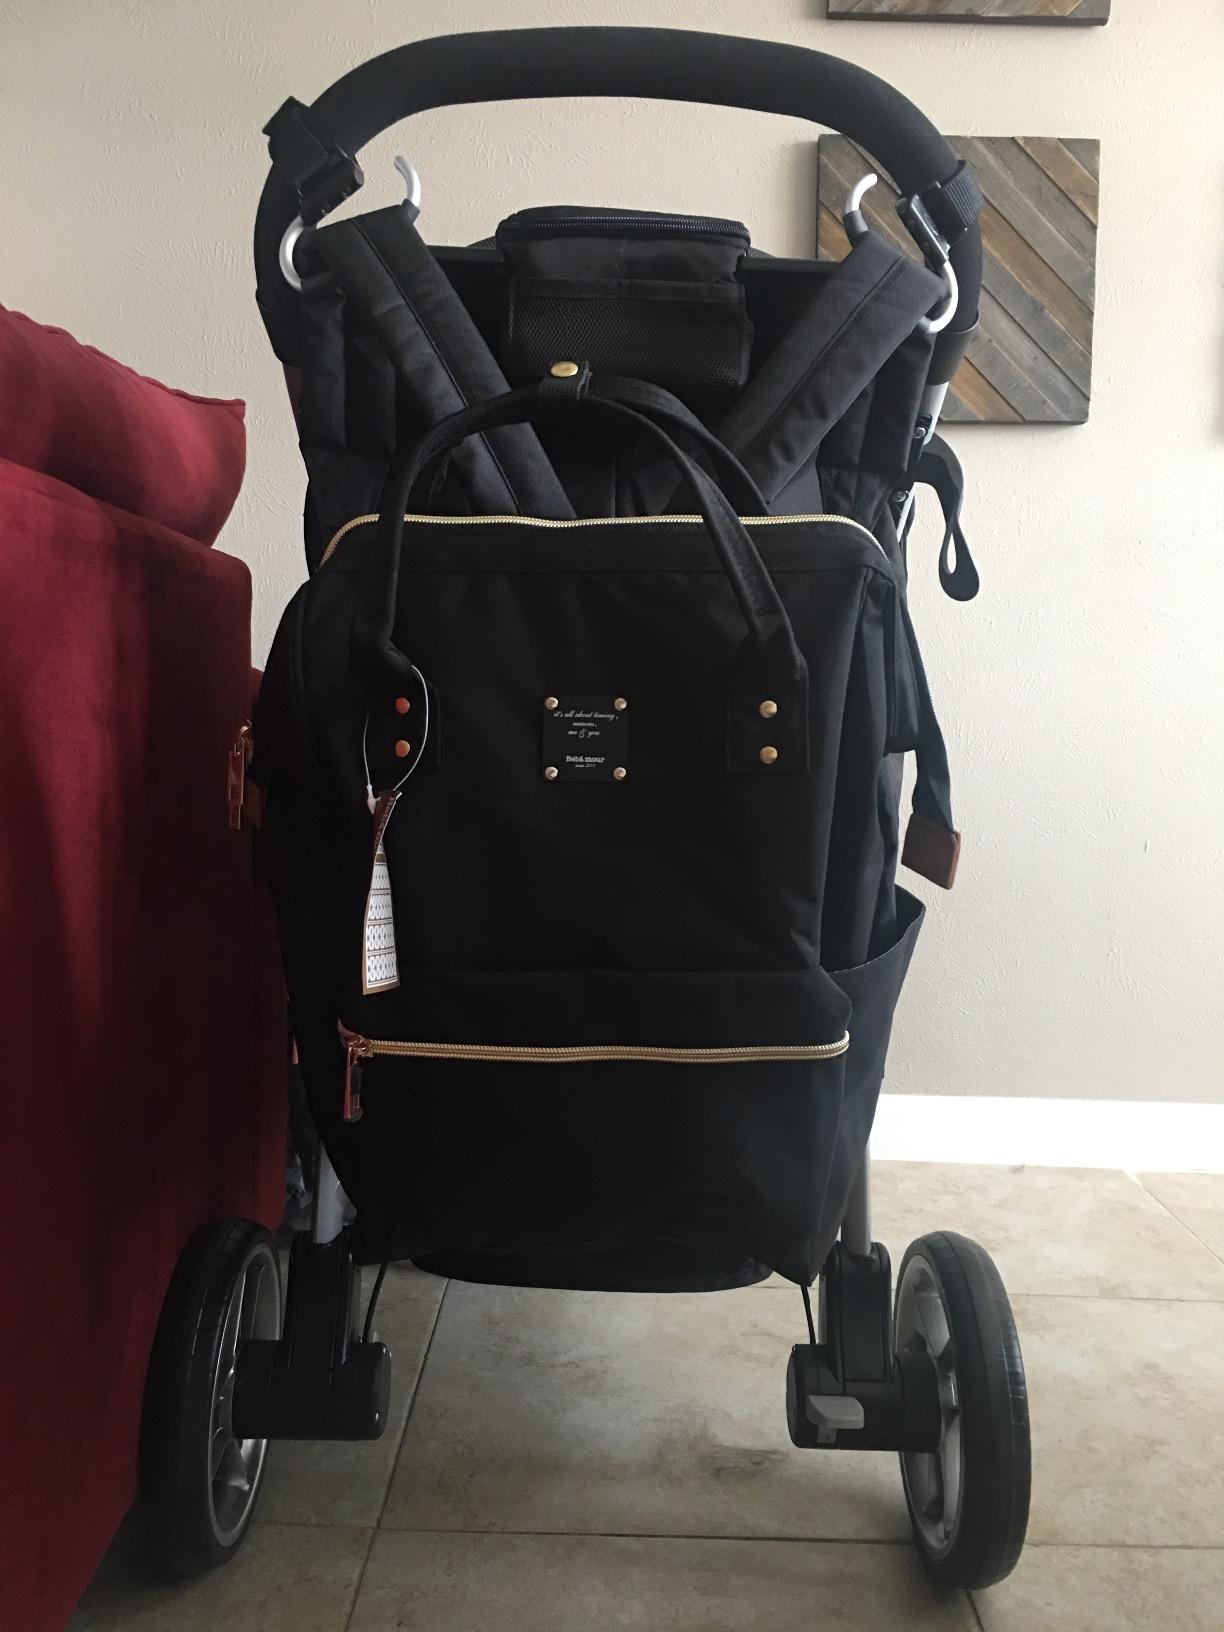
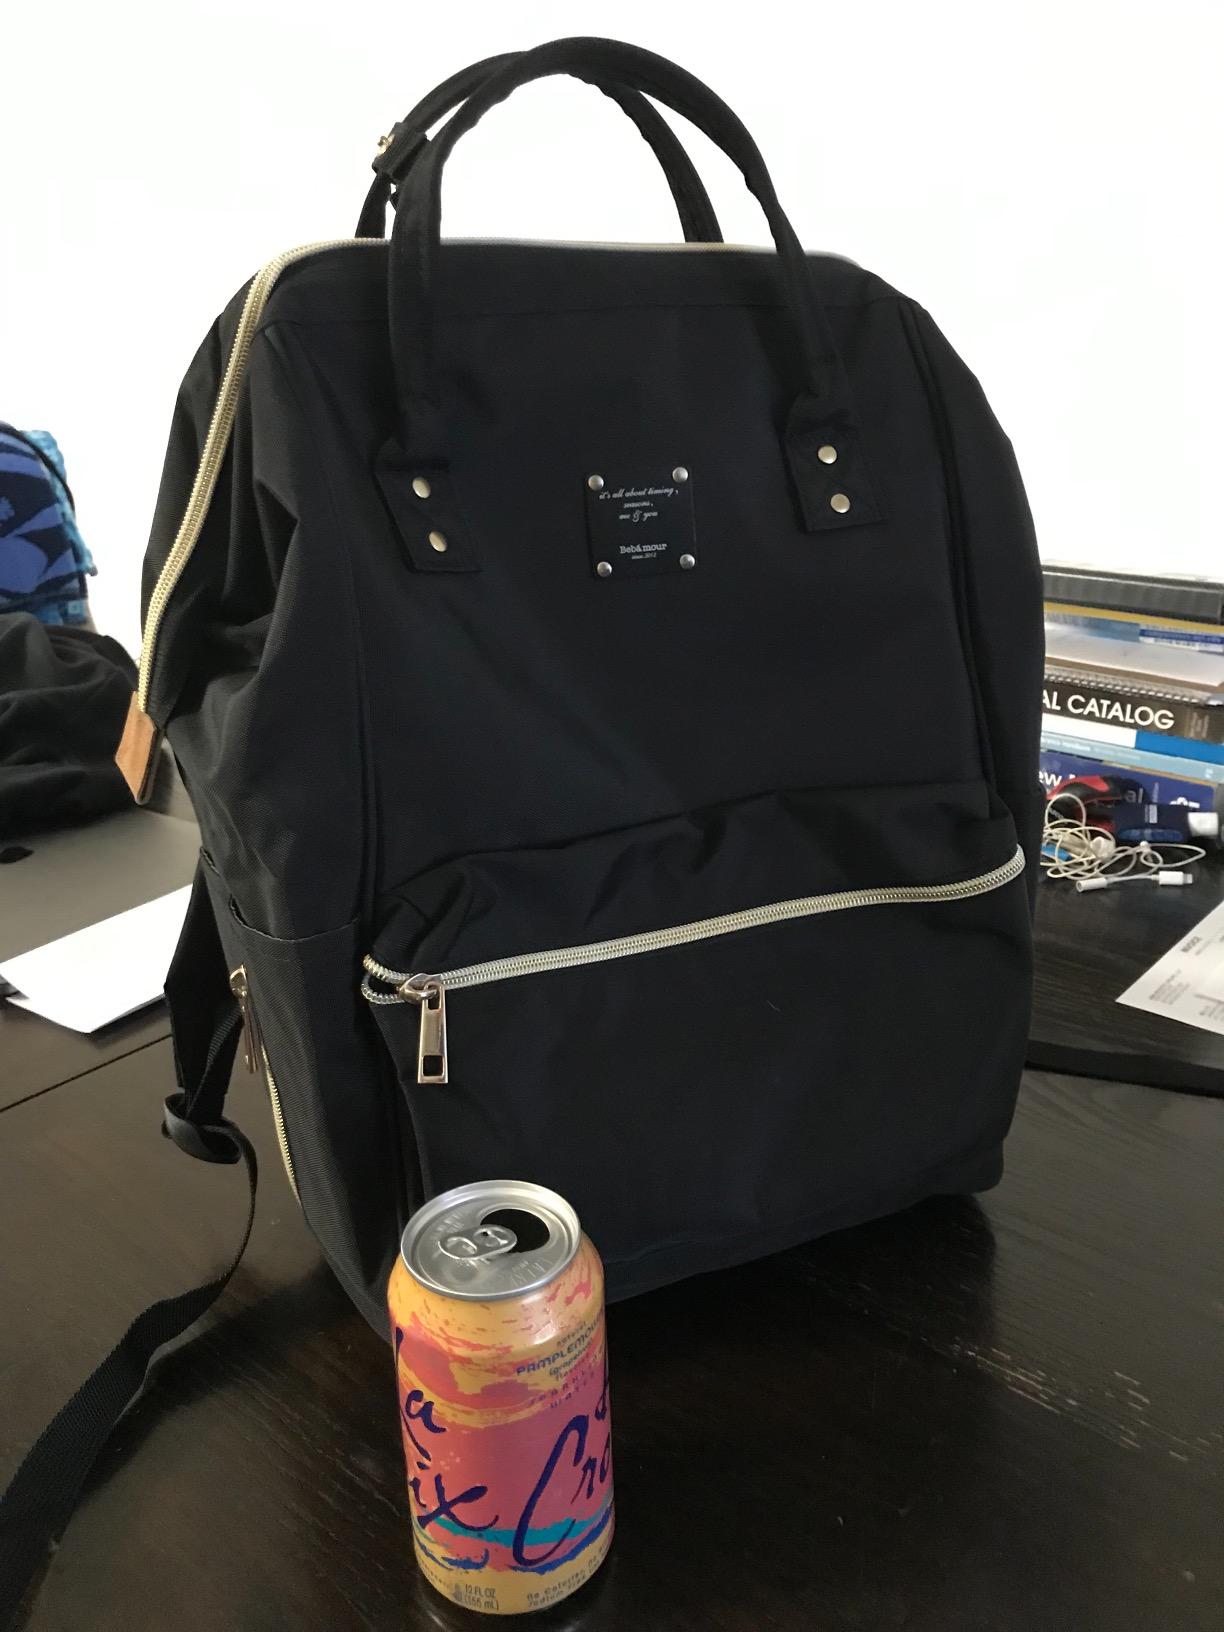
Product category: bag
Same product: yes